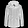
Label: Coat